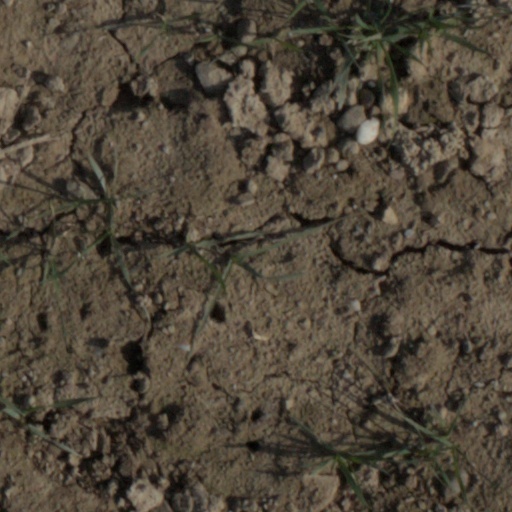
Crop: wheat